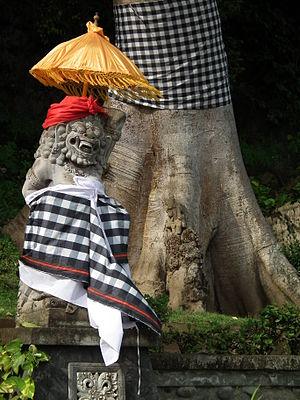
Le poleng est le nom indonésien d'un motif textile en damier noir et blanc utilisé pour les tissus en particulier à Bali et à Java. Essentiel dans la culture balinaise, il est notamment utilisé pour couvrir les statues et arbres vénérables.